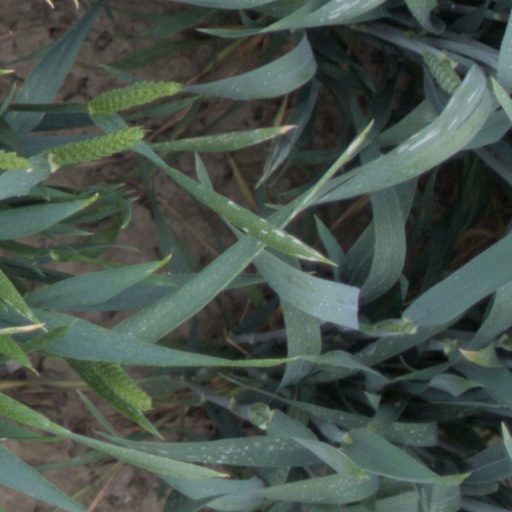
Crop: wheat